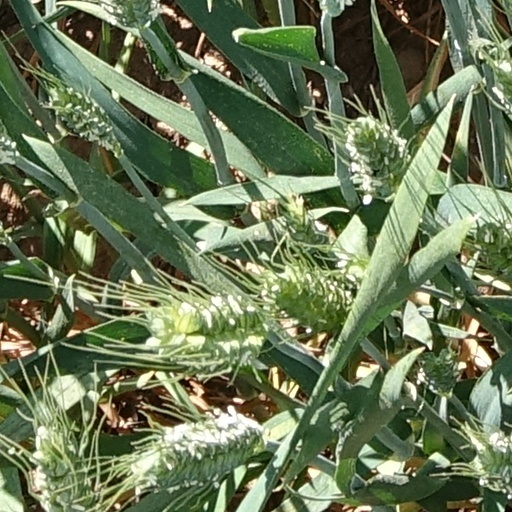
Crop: wheat